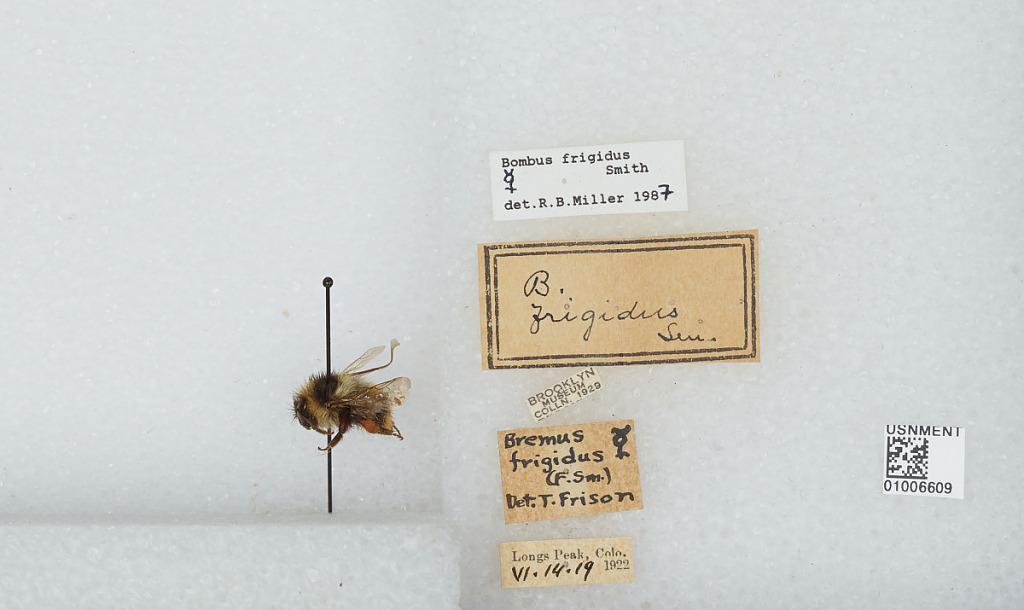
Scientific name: Bombus (Pyrobombus) frigidus Smith
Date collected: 1922-6-14
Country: United States
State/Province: Colorado
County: Boulder
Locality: Longs Peak
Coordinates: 40.2548, -105.616
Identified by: Miller, R. B.